Transportation in St. Louis

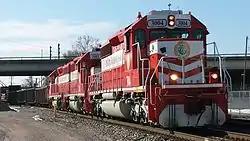
A Terminal Railroad Association of St. Louis locomotive

The Loop Trolley is a 2.2-mile (3.5 km), 10-station heritage streetcar line that runs from City Hall in University City to the Missouri History Museum in St. Louis' Forest Park. The line travels along Delmar Bouleverd through the popular Delmar Loop district and DeBaliviere Avenue between Delmar and Forest Park. The trolley has stops at both the Forest Park-DeBaliviere and Delmar Loop MetroLink stations. On February 18, 2022, Metro Transit's board voted to take over operation of the Loop Trolley after several financial setbacks and closures. Metro reopened the Loop Trolley for operation on August 4, 2022. On August 21, 2022, the East-West Gateway Council of Governments voted to award Metro a $1.26 million grant to continue to operate the trolley on a seasonal schedule for the next several years.